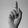
ASL letter: D